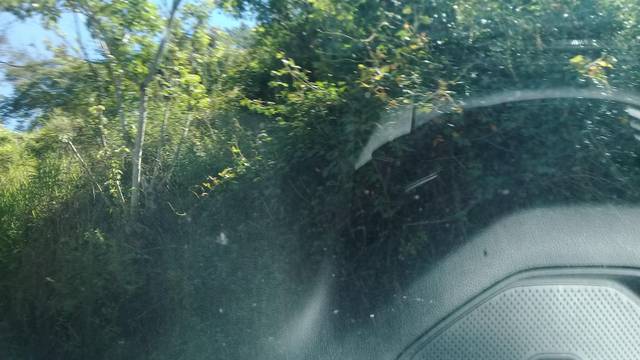
Region: Mexico
Coordinates: 19.515, -96.932